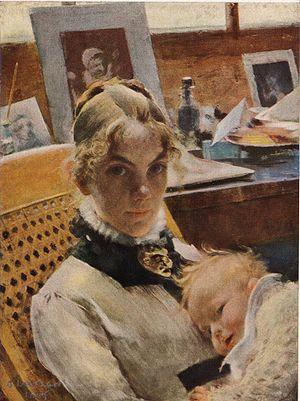
Carl Olof Larsson, né le 28 mai 1853 à Stockholm et mort le 22 janvier 1919 à Sundborn, près de Falun, est un artiste suédois, principalement dessinateur et illustrateur, peintre et aquarelliste, peintre de cartons de tapisserie et de compositions murales, fresquiste et décorateur d'intérieur.
Karin Larsson est une artiste suédoise, née le 3 octobre 1859 et morte le 18 février 1928. Épouse et muse de Carl Larsson, elle consacra son talent artistique à des créations de décoration intérieure qui servirent de décor aux œuvres intimistes de son mari.